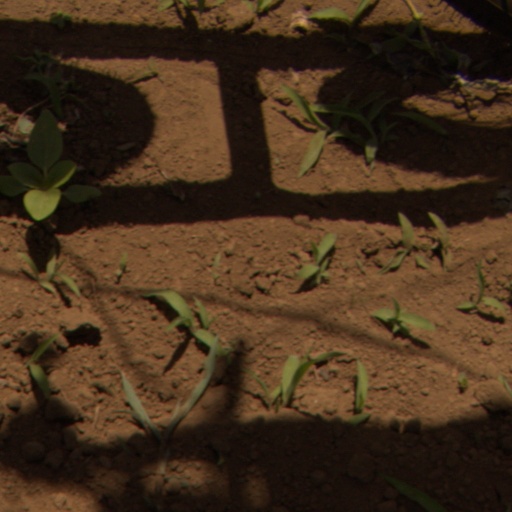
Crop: Jerusalem artichoke